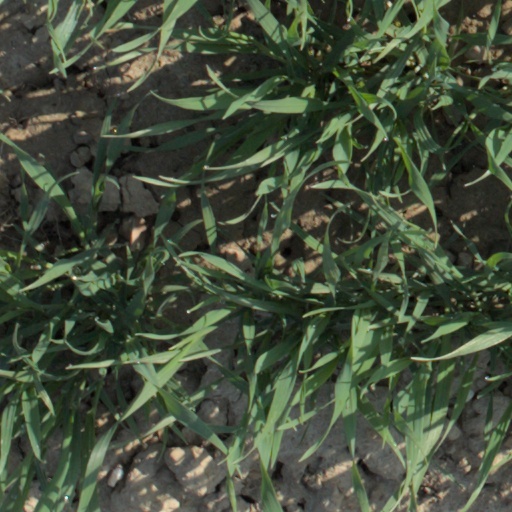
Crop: wheat